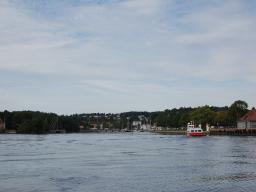
Label: Background_without_leaves